Bleach season 14

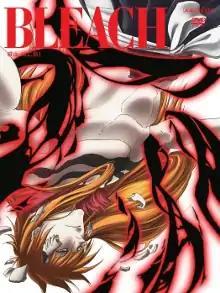
Cover of the first DVD compilation released by Aniplex of the Arrancar: Downfall arc, featuring Ichigo Kurosaki

The fourteenth season of the "Bleach" anime television series is based on Tite Kubo's "Bleach" manga series. It is known as the , is directed by Noriyuki Abe, and produced by TV Tokyo, Dentsu and Studio Pierrot. The season concludes the fight between the Soul Reapers and Sousuke Aizen's arrancar army as the former defends Karakura Town from the latter's invasion, while Ichigo Kurosaki and his group fight the arrancars in Hueco Mundo to rescue Orihime Inoue.